Igor Protti

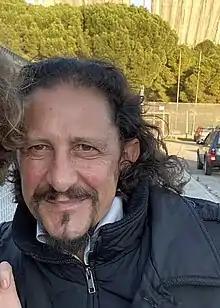
Protti before a Bari match in 2020

Igor Protti (born 24 September 1967) is an Italian former professional footballer who currently works as a general manager for Livorno.